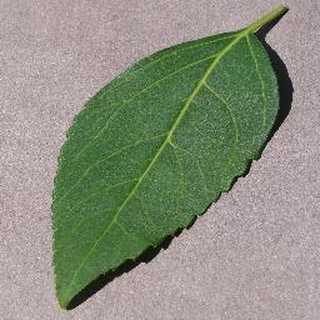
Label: healthy_cherry